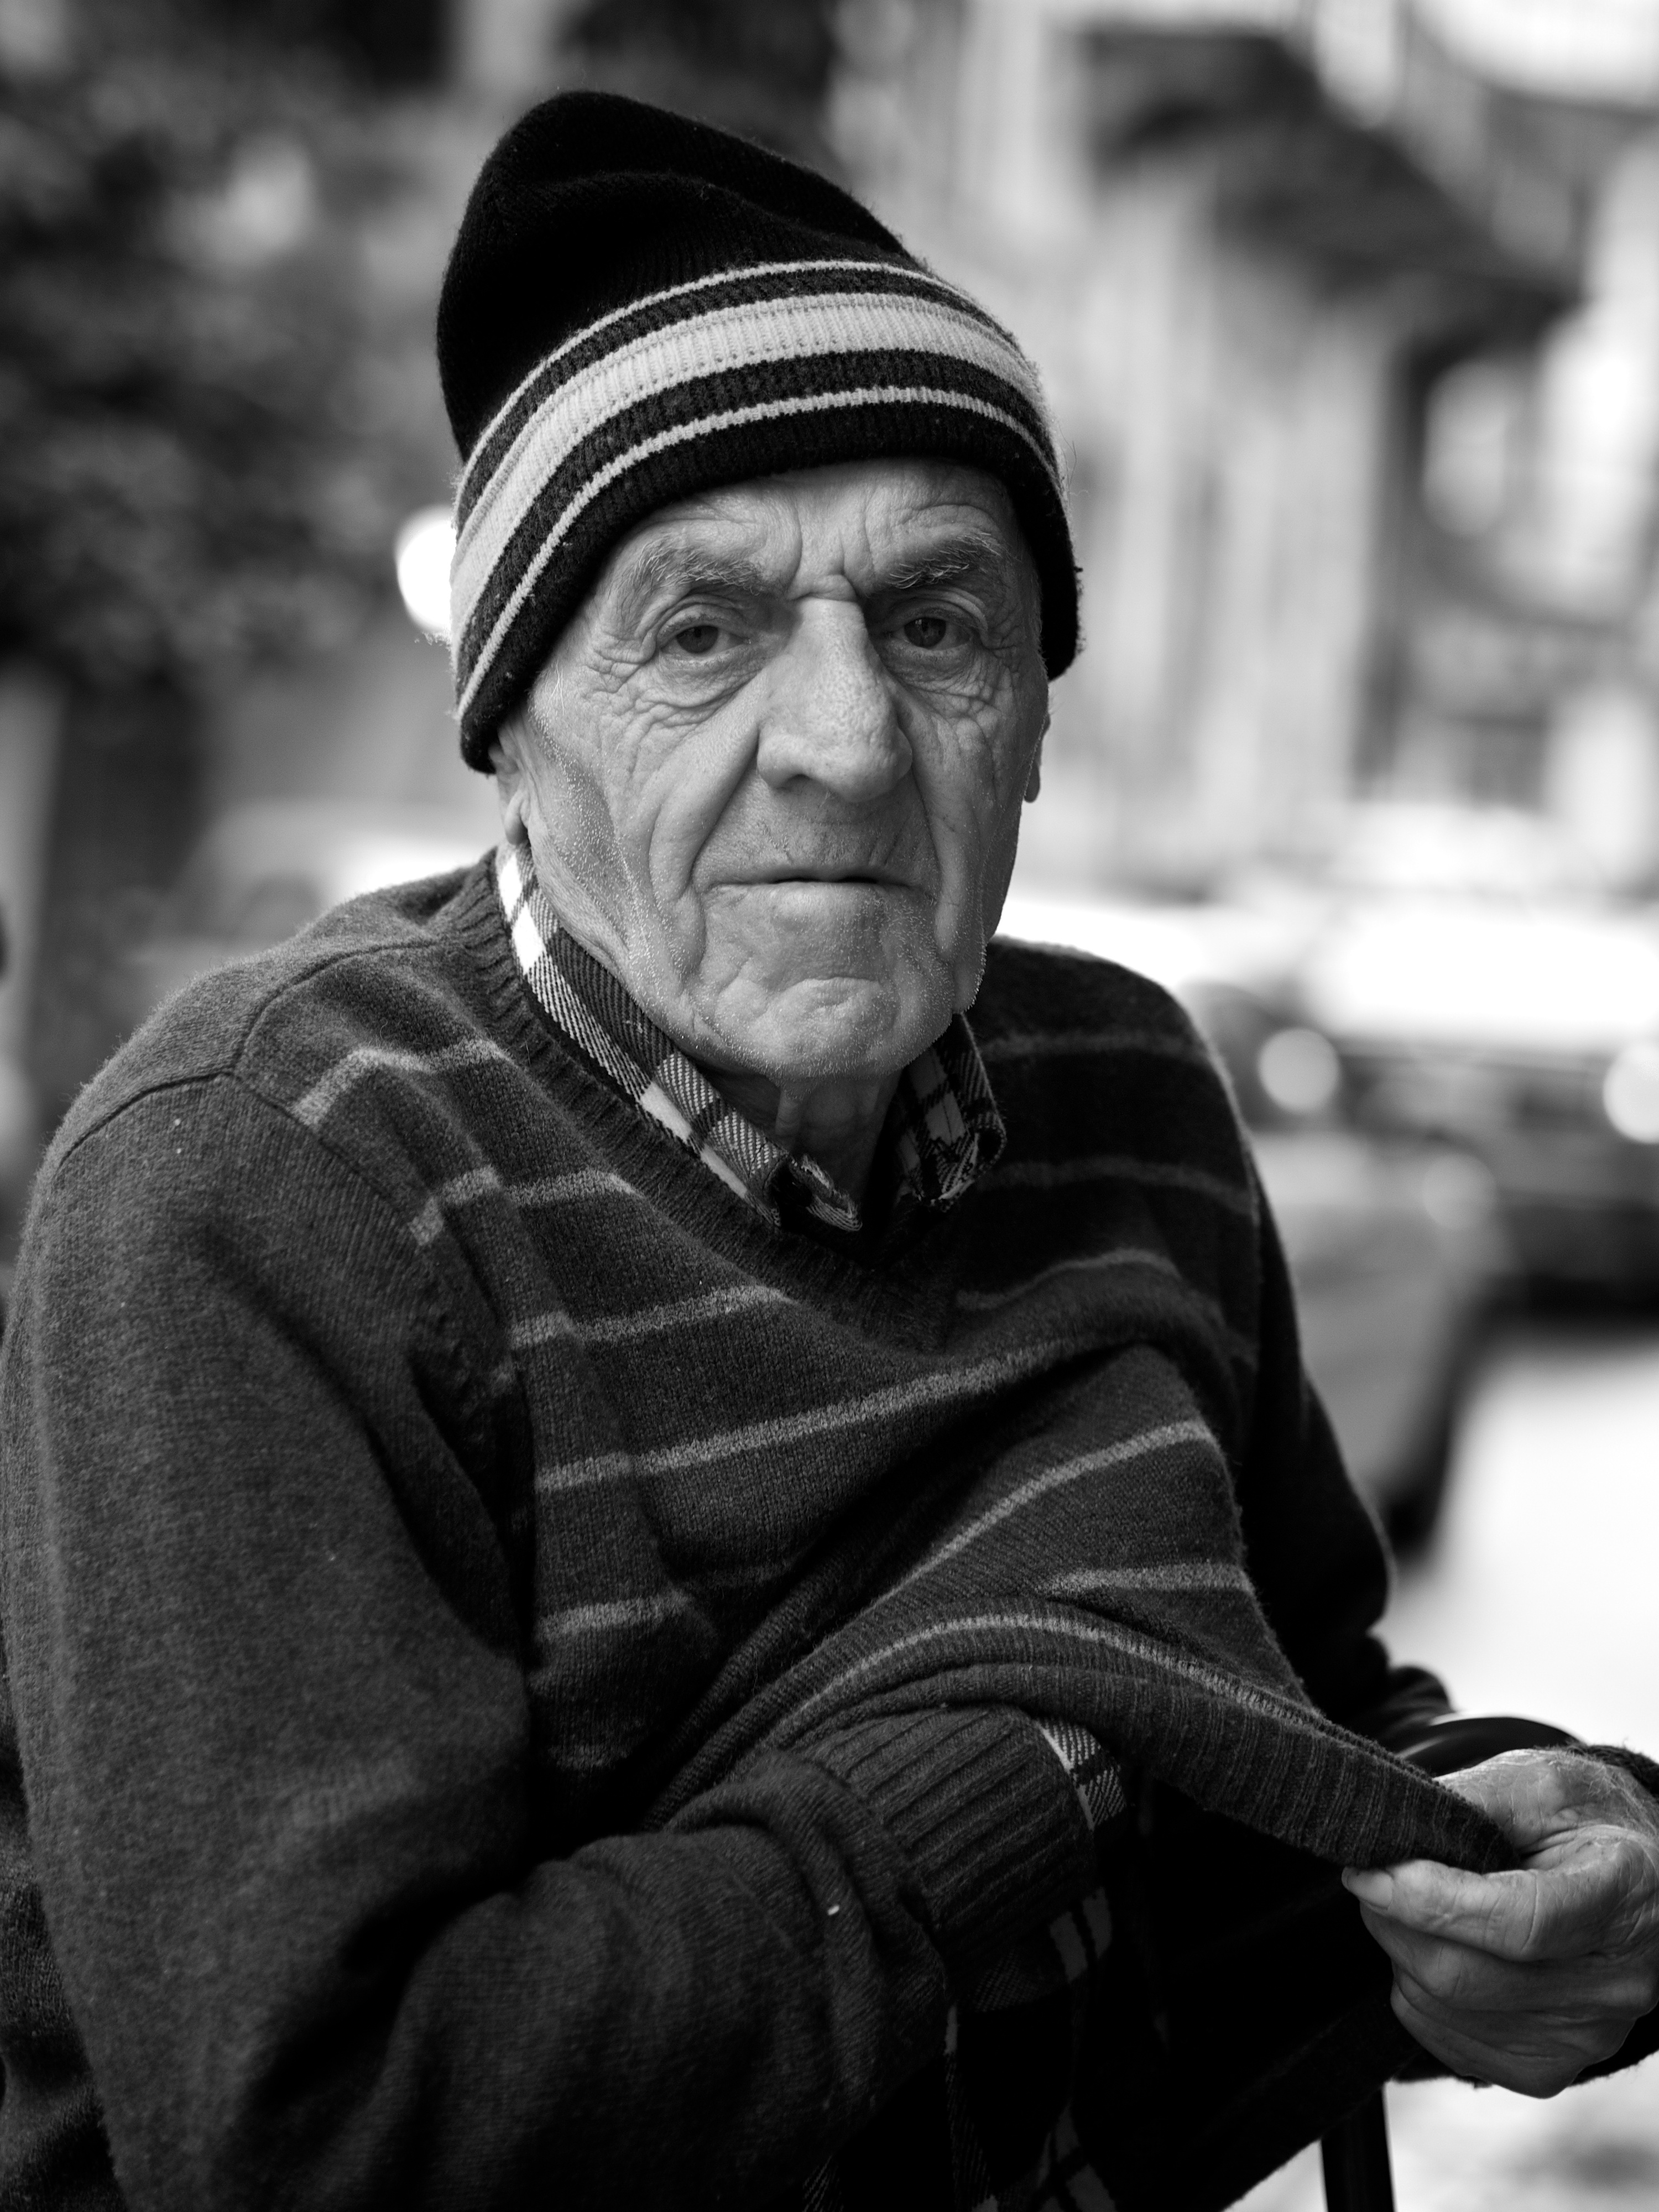
man, person, black and white, white, street, photography, ebook, male, portrait, training, clothing, black, monochrome, streetphotography, flickr, thomas, video, glasses, olympus, photograph, omd, fuji, leica, monochrom, leuthard, hcb, thomasleuthard, monochrome photography, facial hair, human positions